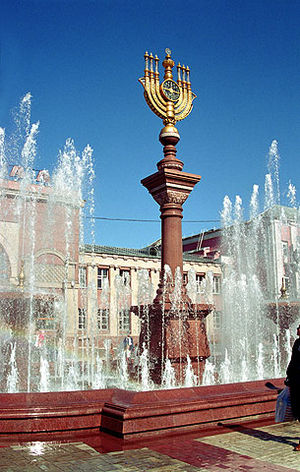
Birobidzjan
Birobidzjan er en by på 78.500 indbyggere, beliggende ved floden Bira i den Jødiske autonome oblast, det fjernøstlige Rusland ca. 172 km vest for Khabarovsk og 75 km fra grænsen til Kina. Navnet "Birobidzjan" er en sammensætningen af de to flodnavne Bira og Bidzhan, som begge er bifloder til den store flod Amur, om end kun floden Bira flyder gennem byen Birobidzjan. Birobidzjan er den største by i og administrativt centrum for den Jødiske autonome oblast. Byen har en jernbanestation, der er standsningssted på den Den transsibiriske jernbane.